List of How I Met Your Mother characters

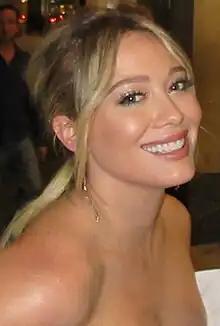
Hilary Duff

Portrayed by Neil Patrick Harris, Barnabus "Barney" Stinson is a former womanizer. He is known for wearing suits, playing laser tag, performing magic tricks, and overusing catchphrases such as "Suit up!", "Legend-wait-for-it-dary" and "Challenge accepted!". Barney is the writer of the Bro Code and the Playbook, documenting rules for best friends ("bros") and his favorite moves to use on women.